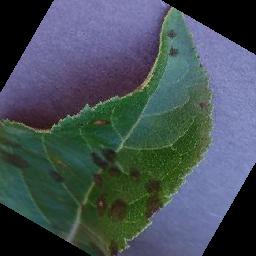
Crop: apple
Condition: scab